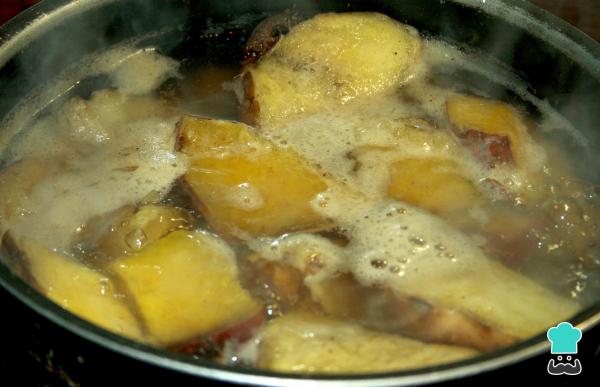
Primer paso para nuestras arepas de boniato sin harina: lavar y cortar las batatas. Luego, cocínalas en un cazo con agua hirviendo hasta que se ablanden por completo.